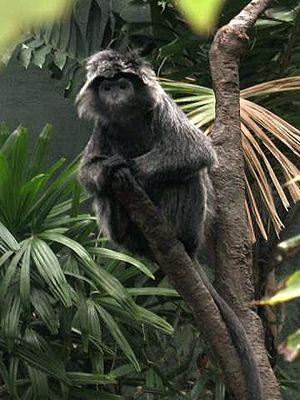
Nusa Barung est une île frontalière d'Indonésie située dans l'océan Indien, au sud-est de l'île de Java.
Nusa Kambangan est une île située dans l'océan Indien, séparé par un étroit détroit de la côte méridionale de Java, en face du port de Cilacap. Sa superficie est de 121 km². Administrativement, l'île fait partie du kabupaten de Cilacap dans la province de Java central.